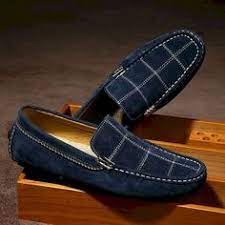
Label: Boat